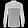
Label: Shirt